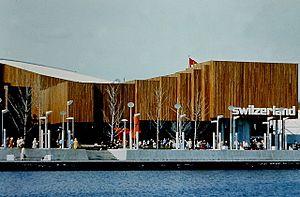
Pavillon de la Suisse à l'Exposition universelle de 1967 à Montréal